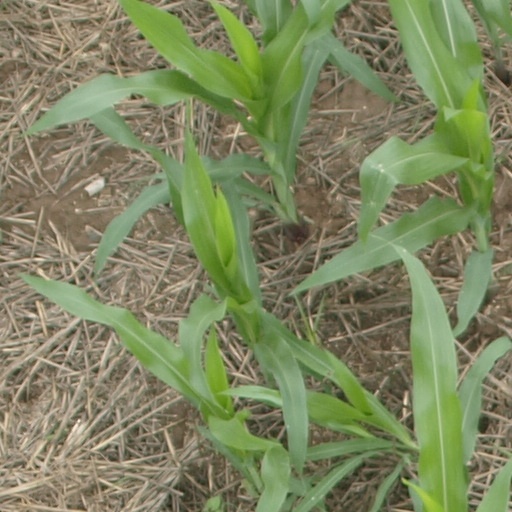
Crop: maize; corn